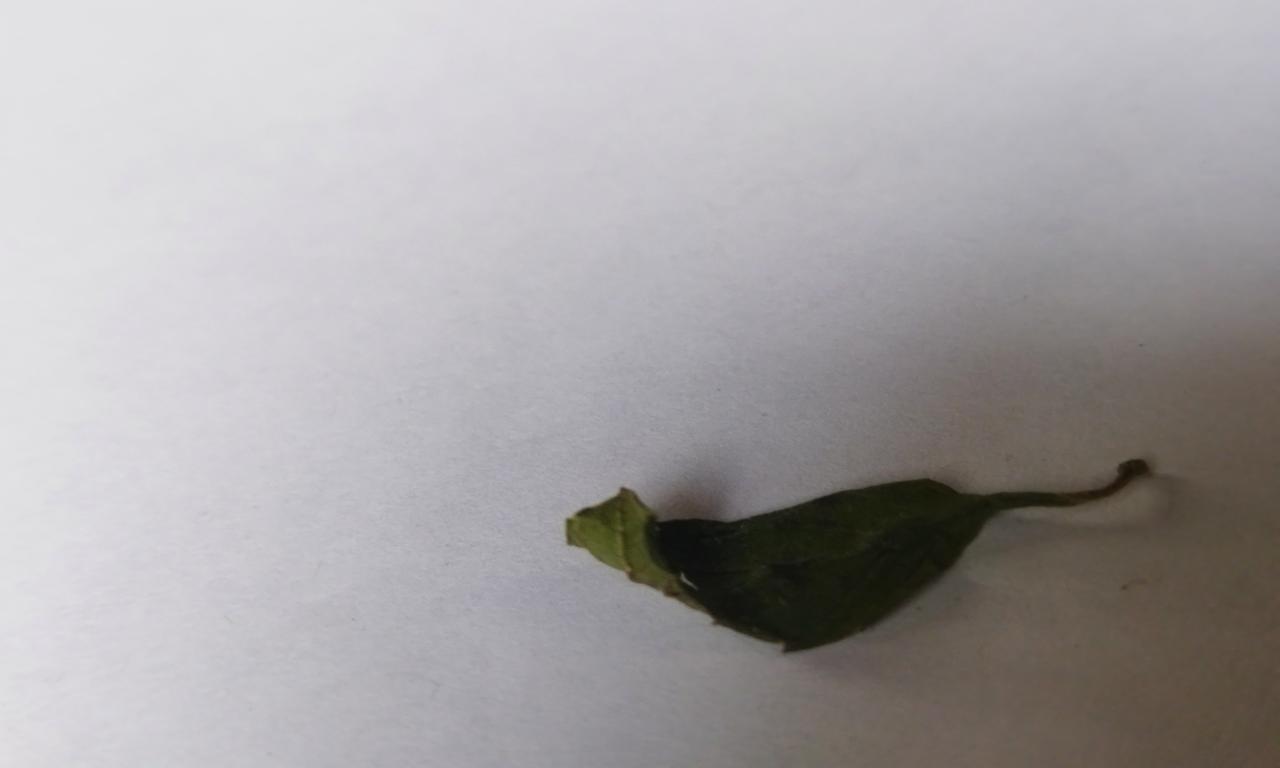
Label: Dried